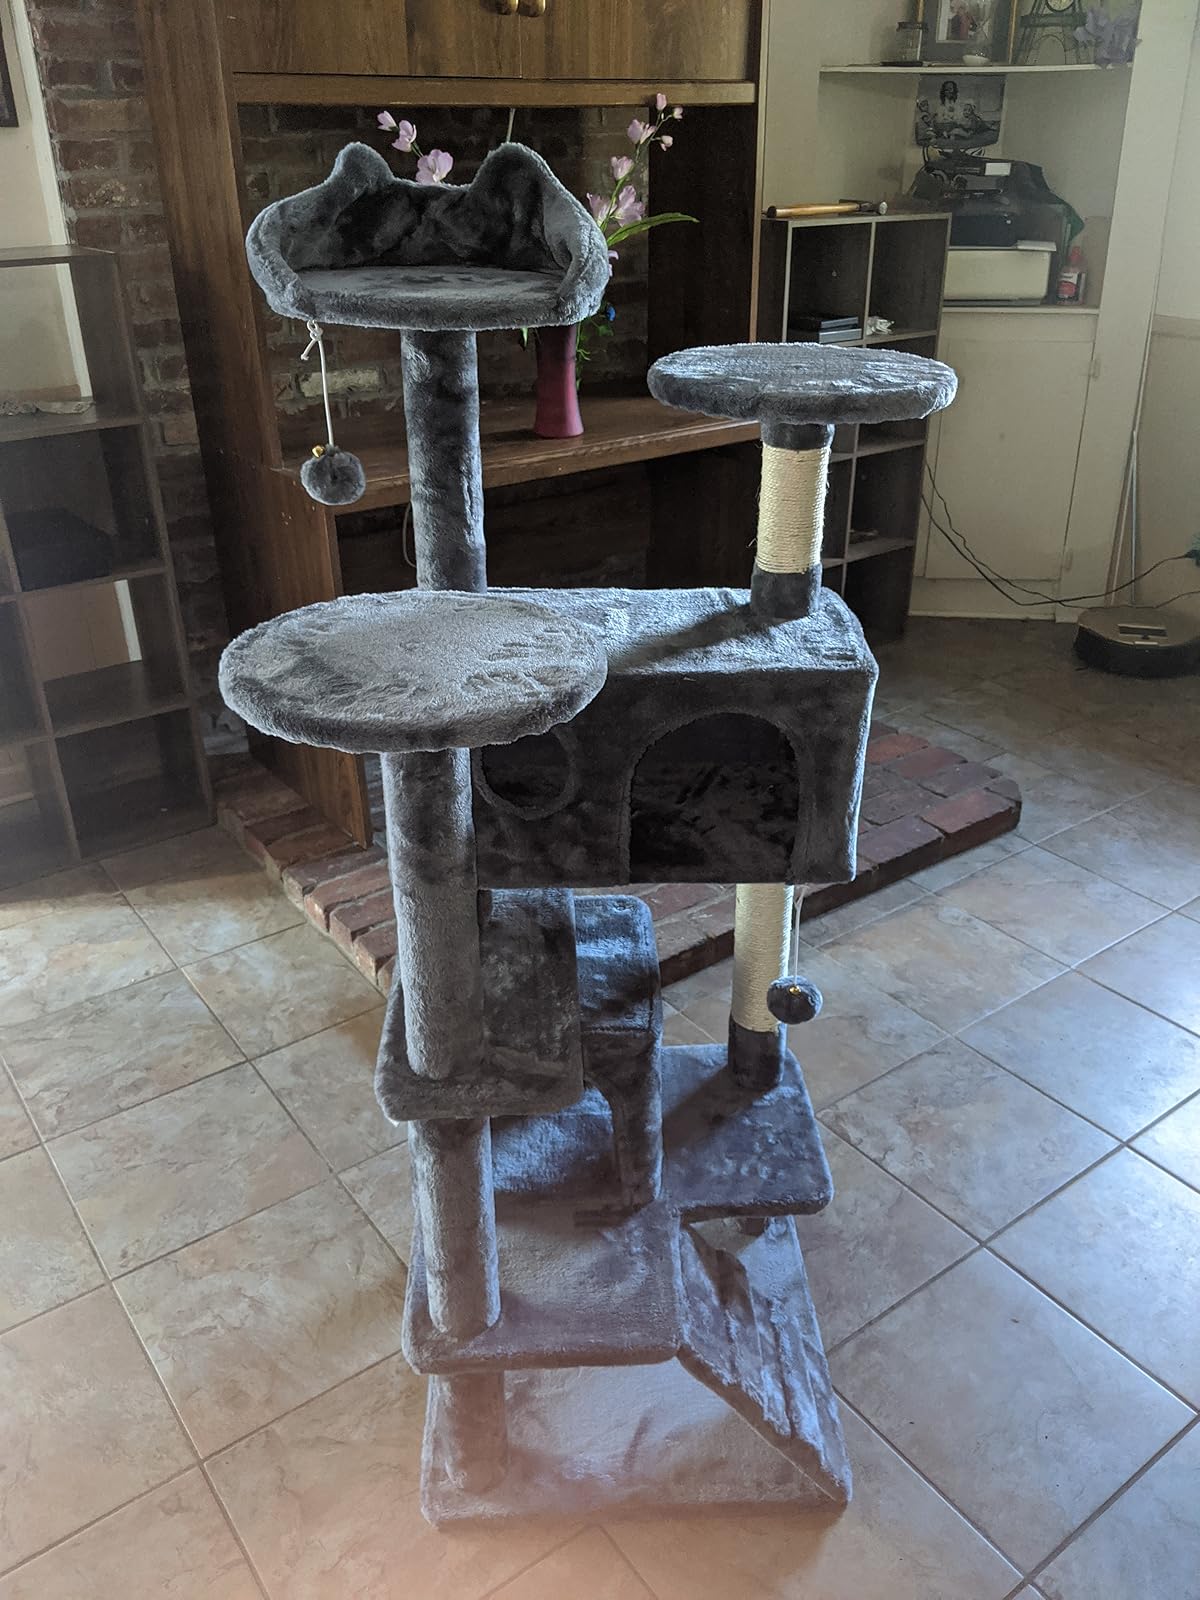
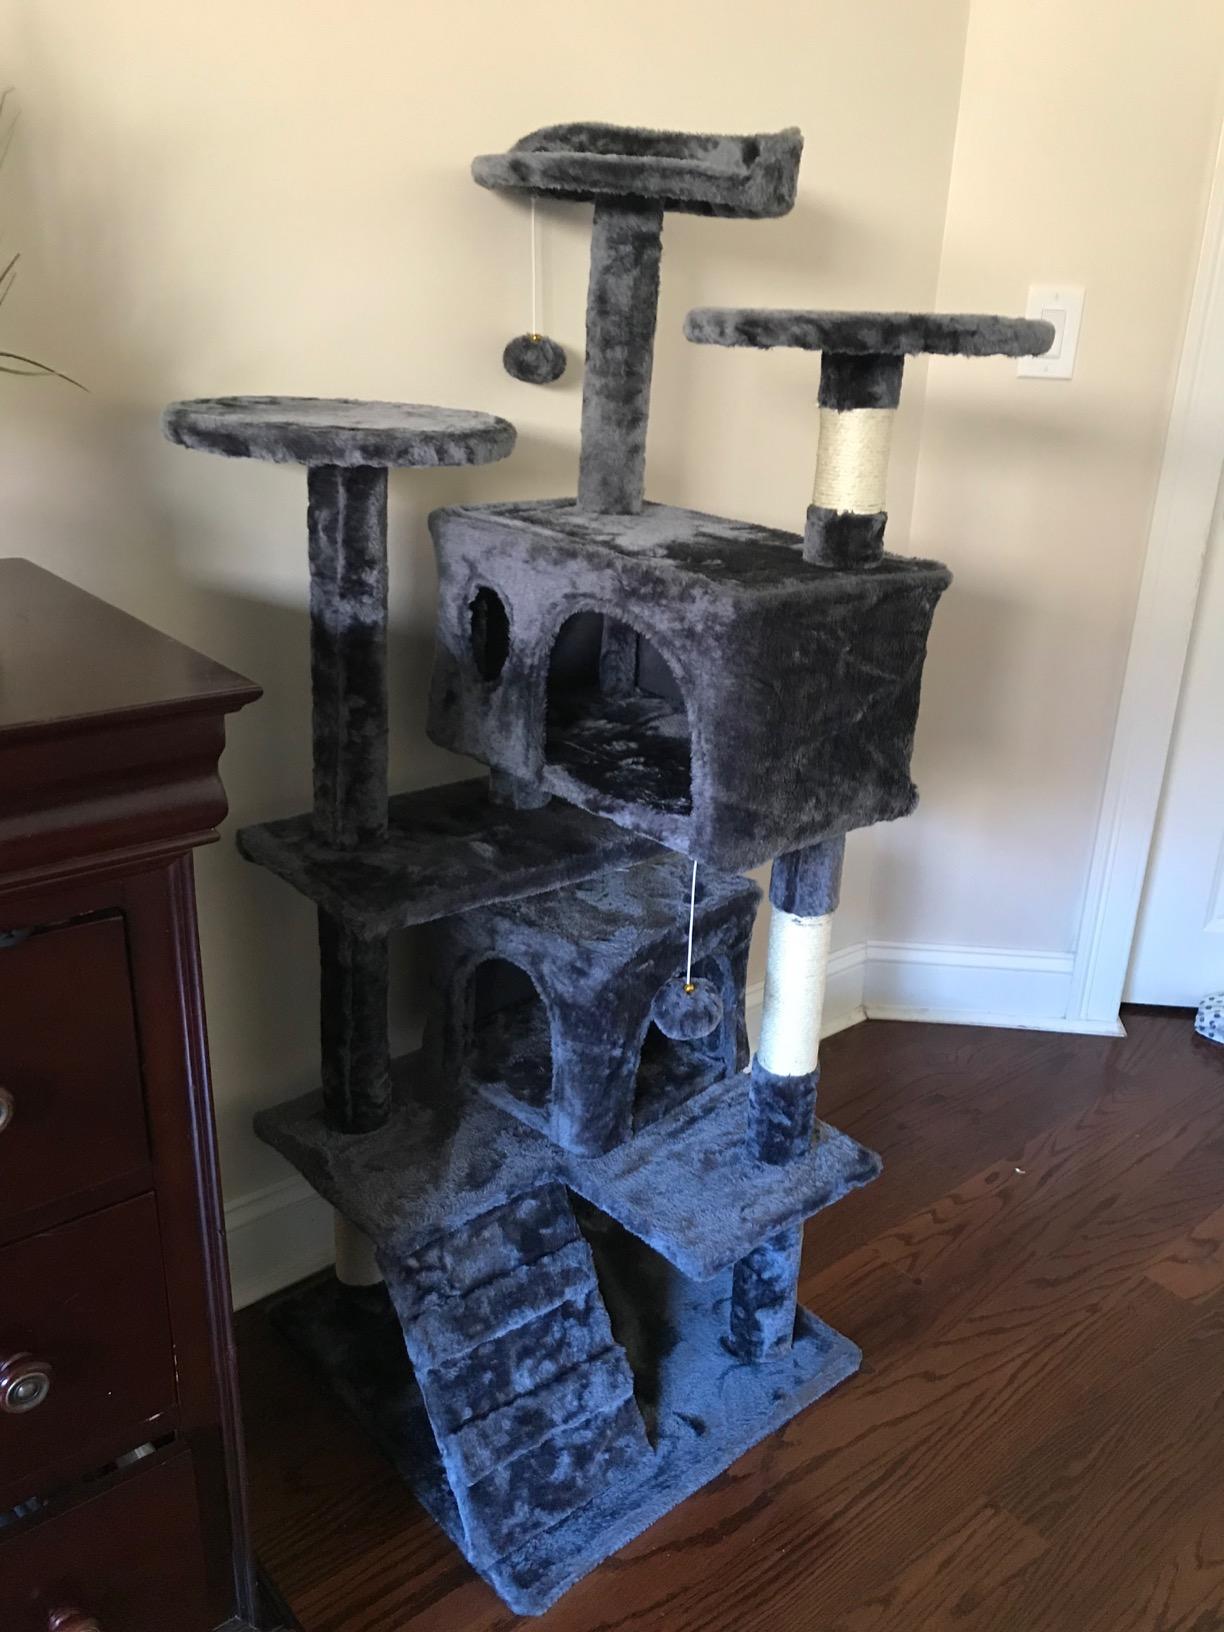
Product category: items_cat tree
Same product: yes